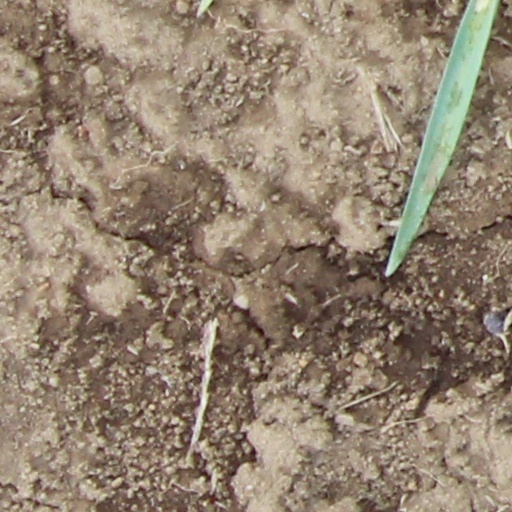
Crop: wheat